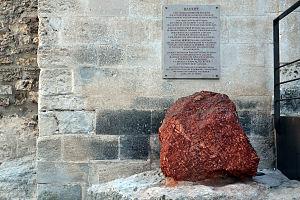
Bauxite, Les Baux-de-Provence
La bauxite est une roche latéritique blanche, rouge ou grise, caractérisée par sa forte teneur en alumine Al₂O₃ et en oxydes de fer. Cette roche constitue le principal minerai permettant la production d'aluminium.